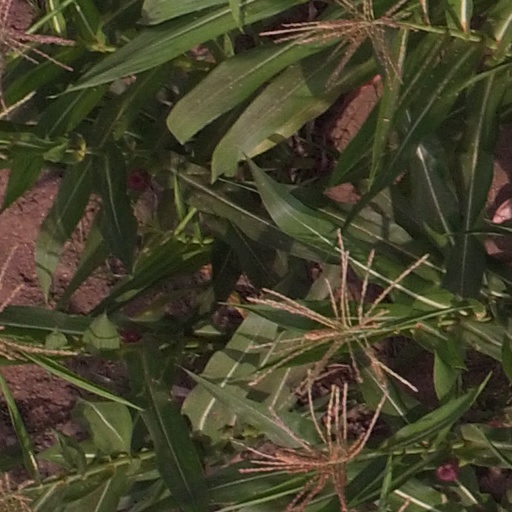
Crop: maize; corn